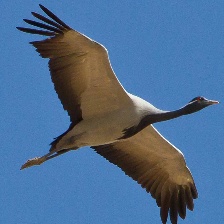
Species: DEMOISELLE CRANE
Scientific name: GRUS VIRGO
ImageNet parent category: crane